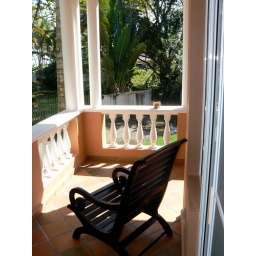
Main Deck and gate to dedicated path to beach to right of the white wall in the background